State Theatre (Hong Kong)

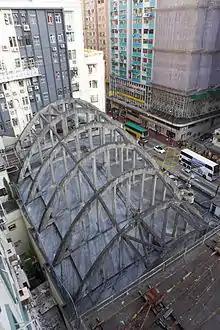
The special features of the roof

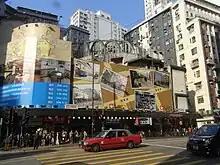
State Theatre Building along King's Road in 2013.

The State Theatre is a former cinema in Hong Kong. It is located in the North Point area along King's Road (nos. 277–291). Concerns were raised in 2015 that it may be demolished in the near future. The building was listed as a Grade I historic building in March 2017.